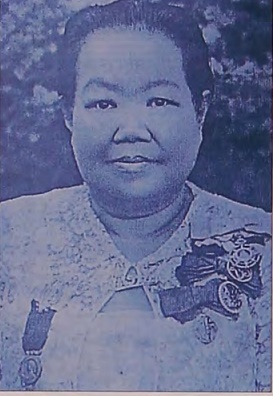
หม่อมเจ้าพิจิตรจิราภา เทวกุล

infobox royalty
| title = หม่อมเจ้า ชั้น 4
| image = หม่อมเจ้าพิจิตรจิราภา เทวกุล.jpg
| royal house = :หมวดหมู่:ราชสกุลเทวกุล|เทวกุล
| death_style = ชีพิตักษัย
| father1 = สมเด็จพระเจ้าบรมวงศ์เธอ กรมพระยาเทวะวงศ์วโรปการ
| mother1 = หม่อมใหญ่ เทวกุล ณ อยุธยา
| dynasty = ราชวงศ์จักรี|จักรี
หม่อมเจ้าพิจิตรจิราภา เทวกุล (25 สิงหาคม พ.ศ. 2424 - 19 กุมภาพันธ์ พ.ศ. 2486) อดีตอาจารย์ใหญ่และผู้จัดการของโรงเรียนราชินี และ โรงเรียนราชินีบน ผู้ทรงมีคุณูปการอย่างยิ่งแก่วงการการศึกษาของสตรีไทยยยย
== พระประวัติ ==
หม่อมเจ้าหญิงพิจิตรจิราภา เทวกุล เป็นพระธิดาองค์ที่ 3 มีพระนามลำลองว่า ท่านหญิงเล็ก ในสมเด็จพระเจ้าบรมวงศ์เธอ กรมพระยาเทวะวงศ์วโรปการ กับหม่อมใหญ่ เทวกุล ณ อยุธยา ( สกุลเดิม สุจริตกุล ) ประสูติเมื่อวันที่ 25 สิงหาคม พ.ศ. 2424 ณ วังสะพานถ่าน ( ปัจจุบัน เป็น ตลาดบำเพ็ญบุญ ) ได้รับพระราชทานพระนาม "พิจิตรจิราภา" จากพระบาทสมเด็จพระจุลจอมเกล้าเจ้าอยู่หัว
มีเชษฐภคินี อนุชา ร่วมหม่อมมารดา คือ
#หม่อมเจ้าอัปษรสมาน กิติยากร
#หม่อมเจ้าบรรสานสนิท เทวกุล
#หม่อมเจ้าพิจิตรจิราภา เทวกุล *องค์เอง
#หม่อมเจ้าสุธาสิโนทัย เทวกุล
#หม่อมเจ้าจันทรนิภา เทวกุล
#หม่อมเจ้าพงศ์ทินเทพ เทวกุล
# หม่อมเจ้าทิพรัตนประภา เทวกุล
#หม่อมเจ้าวงศ์นิรชร เทวกุล
#หม่อมเจ้าดาราจรัสศรี เทวกุล
#หม่อมเจ้าไตรทิพเทพสุต เทวกุล
#หม่อมเจ้าอนันตนรชัย เทวกุล
เมื่อทรงพระเยาว์ สมเด็จพระศรีสวรินทิราบรมราชเทวี พระพันวัสสาอัยยิกาเจ้า ทรงรับเป็นพระราชธิดาแทน เจ้าฟ้าหญิงวิจิตรจิรประภา ซึ่งสิ้นพระชนม์ ทรงพระกรุณาโปรดเกล้าฯ ให้ศึกษาหนังสือไทย กับ พระเจ้าบรมวงศ์เธอ พระองค์เจ้าประภัศร พระราชธิดาในพระบาทสมเด็จพระจอมเกล้าเจ้าอยู่หัว จนเมื่อมีการจัดตั้งโรงเรียนสุนันทาลัยขึ้น พระบิดาจึงส่งไปศึกษา จนถึงชั้นมัธยมปีที่ 5 แต่ยังไม่จบชั้นมัธยมปีที่ 6 ก็ต้องทรงลาออก เพราะสมัยนั้นไม่นิยมให้กุลสตรีเรียนในชั้นสูง แต่ทรงมีอุตสาหะ ได้ศึกษาหาความรู้เพิ่มเสมอ จึงทรงมีความรู้แตกฉานทั้งภาษาไทย และ ภาษาอังกฤษ ภายหลังสมเด็จพระศรีพัชรินทราบรมราชินีนาถ พระบรมราชชนนีพันปีหลวง โปรดฯ ให้เป็นผู้ถวายพระอักษรแก่พระราชธิดา ตลอดจนพระญาติในสำนักของพระองค์
ในปี พ.ศ. 2450 ภายหลังการจัดตั้งโรงเรียนราชินี ที่ปากคลองตลาด ได้ 4 ปี สมเด็จพระศรีพัชรินทราบรมราชินีนาถ พระบรมราชชนนีพันปีหลวง ทรงพระกรุณาโปรดฯ ให้ท่านรับหน้าที่เป็นอาจารย์ใหญ่ของโรงเรียน เมื่อวันที่ 14 มิถุนายน พ.ศ. 2450 และต่อมาเมื่อมีตำแหน่งผู้จัดการโรงเรียนขึ้น ตามพระราชบัญญัติโรงเรียนราษฎร์ ก็ได้ทรงรับตำแหน่งนี้ด้วย ซึ่งได้ทรงดำรงตำแหน่งทั้งสองนี้ มาตลอดจนสิ้นชีพิตักษัย รวมระยะเวลากว่า 36 ปี
โรงเรียนราชินีจัดการสอนตามหลักสูตร ของ กระทรวงศึกษาธิการ หม่อมเจ้าหญิงพิจิตรจิราภา เทวกุล ก็โปรดที่จะสอนประจำชั้นเองบ้างในบางวิชา เช่น ภาษาอังกฤษ และการเรือน ในบางคราวถึงกับเสด็จไปประทับประจำในโรงเรียน เพื่อที่จะทรงทำหน้าที่"ครู"ได้อย่างเต็มที่ ได้ทรงสั่งสอนนักเรียนหญิงหลายคนด้วยพระวิริยะอุตสาหะ จนเป็นกำลังสร้างนักเรียนให้สามารถเรียนจนจบ และไปศึกษาต่อ ยังต่างประเทศก็ไม่น้อย ศิษย์นั้นมีมากหลายพันคน และบางครั้ง ก็ทรงสอนถึงสามชั่วคน ( ตั้งแต่รุ่นยายจนถึงรุ่นหลาน )
ต่อมาเมื่อ สมเด็จพระราชปิตุจฉา เจ้าฟ้าวไลยอลงกรณ์ กรมหลวงเพชรบุรีราชสิรินธร ทรงจัดตั้งโรงเรียนราชินีบนขึ้นเมื่อ พ.ศ. 2472 ก็ได้ทรงรับตำแหน่งอาจารย์ใหญ่และผู้จัดการโรงเรียนด้วย จนถึง พ.ศ. 2480 จึงทรงมอบตำแหน่งให้ หม่อมเจ้าหญิงวงศ์ทิพย์สุดา เทวกุล พระภคินีต่างพระมารดา เป็นอาจารย์ใหญ่แทน โดยทรงเป็นเพียงผู้จัดการ ตามพระราชบัญญัติโรงเรียนราษฎร์ฉบับใหม่ ที่ห้ามไม่ให้บุคคลคนเดียว เป็นอาจารย์ใหญ่พร้อมกัน 2 โรงเรียน
มีพระอัจฉริยะภาพ และก้าวหน้า ได้ทรงจัดตั้งสมาคมนักเรียนเก่าราชินีขึ้น โดยมีพระประสงค์ ให้เป็นที่ประสานสามัคคีของนักเรียนทุกรุ่น นับว่าเป็นสมาคมนักเรียนเก่าแห่งแรก ของไทยด้วย
นอกจากนี้ ยังทรงดำรงตำแหน่งพิเศษอีกหลายอย่าง คือ
1. ประธานกรรมการราชินีมูลนิธิ
2. นายกกิตติมศักดิ์ สมาคมนักเรียนเก่าราชินี
3. ผู้จัดการผลประโยชน์ ของ สมเด็จพระศรีสวรินทิราบรมราชเทวี พระพันวัสสาอัยยิกาเจ้า
4. กรรมการมูลนิธิช่วยและให้การศึกษาแก่คนตาบอด
5. กรรมการสภากาชาดไทย
6. กรรมการกลางอนุสภากาชาด
พระปรีชาสามารถของพระองค์อีกสิ่ง ที่สำคัญ คือ ด้านกวีนิพนธ์ ได้ทรงพระนิพนธ์ กาพย์ กลอน ไว้มากมาย ทั้งที่เป็นบทดอกสร้อย บทเพลง บทละครตลอดจนคำอวยพรที่ประทานให้นักเรียนอีกมาก พระนิพนธ์ที่สำคัญชิ้นหนึ่ง คือ พระนิพนธ์ " เรื่องการศึกษาของโรงเรียนผู้หญิง " ลงพิมพ์ในหนังสือดุสิตสมิต ฉบับพิเศษ พ.ศ. 2463
นอกจากนี้ ยังได้ทรงริเริ่มให้มีการออกหนังสือพิมพ์ของโรงเรียน ชื่อ "สตรีพจน์" ขึ้นเป็นครั้งแรก เมื่อ พ.ศ. 2456 เพื่อให้นักเรียนหญิง มีความชำนาญในการเขียน ทั้งร้อยแก้วร้อยกรอง และฝึกฝนให้รักการอ่าน ซึ่งต่อมาได้รับพระราชทานนามใหม่ว่า "ราชินีบำรุง" หนังสือพิมพ์นี้ได้ทรงประทานบทความลงแทบจะทุกฉบับ โดยมีพระนามแฝงว่า " พ.จ." และ " คนครึ " และคงออกเรื่อยมาจนสงครามโลกครั้งที่ 2 จึงยุติการพิมพ์ เพราะไม่สามารถหากระดาษได้
หม่อมเจ้าหญิงพิจิตรจิราภา เทวกุล สิ้นชีพิตักษัย เมื่อวันที่ 19 กุมภาพันธ์ พ.ศ. 2486 ด้วยอาการหทัยวายเฉียบพลัน ณ บ้านตากอากาศของคุณหญิงสวาท โทณวณิกมนตรี อำเภอบางแสน จังหวัดชลบุรี สิริชันษา 62 ปี
== เครื่องราชอิสริยาภรณ์ ==
*
*
*
*
*
== พงศาวลี ==
ahnentafel-compact5
|style=font-size: 90%; line-height: 110%;
|border=1
|boxstyle=padding-top: 0; padding-bottom: 0;
|boxstyle_1=background-color: #fcc;
|boxstyle_2=background-color: #fb9;
|boxstyle_3=background-color: #ffc;
|boxstyle_4=background-color: #bfc;
|boxstyle_5=background-color: #9fe;
|1= 1. 
|2= 2. สมเด็จพระเจ้าบรมวงศ์เธอ กรมพระยาเทวะวงศ์วโรปการ
|3= 3. หม่อมใหญ่ เทวกุล ณ อยุธยา
|4= 4. พระบาทสมเด็จพระจอมเกล้าเจ้าอยู่หัว
|5= 5. สมเด็จพระปิยมาวดี ศรีพัชรินทรมาตา
|6= 6. เจ้าพระยาสิริรัตนมนตรี (หงส์ สุจริตกุล)
|7= 7. ตาด ศิริรัตนมนตรี
|8= 8. พระบาทสมเด็จพระพุทธเลิศหล้านภาลัย
|9= 9. สมเด็จพระศรีสุริเยนทราบรมราชินี
|10= 10. (=12.) หลวงอาสาสำแดง (แตง)
|11= 11. (=13.) ท้าวสุจริตธำรง (นาค)
|12= 12. (=10.) หลวงอาสาสำแดง (แตง)
|13= 13. (=11.) ท้าวสุจริตธำรง (นาค)
|16= 16. พระบาทสมเด็จพระพุทธยอดฟ้าจุฬาโลกมหาราช
|17= 17. สมเด็จพระอมรินทราบรมราชินี
|18= 18. เงิน แซ่ตัน
|19= 19. สมเด็จพระเจ้าพี่นางเธอ เจ้าฟ้ากรมพระศรีสุดารักษ์
== อ้างอิง ==
หมวดหมู่:หม่อมเจ้าหญิง
หมวดหมู่:ราชสกุลเทวกุล
หมวดหมู่:ผู้ได้รับเครื่องราชอิสริยาภรณ์ ท.จ. (ฝ่ายใน)
หมวดหมู่:บุคคลจากโรงเรียนราชินี
หมวดหมู่:เสียชีวิตจากภาวะหัวใจล้มเหลว
หมวดหมู่:ผู้ได้รับเหรียญรัตนาภรณ์ ว.ป.ร.4‎
หมวดหมู่:บุคคลจากเขตพระนคร